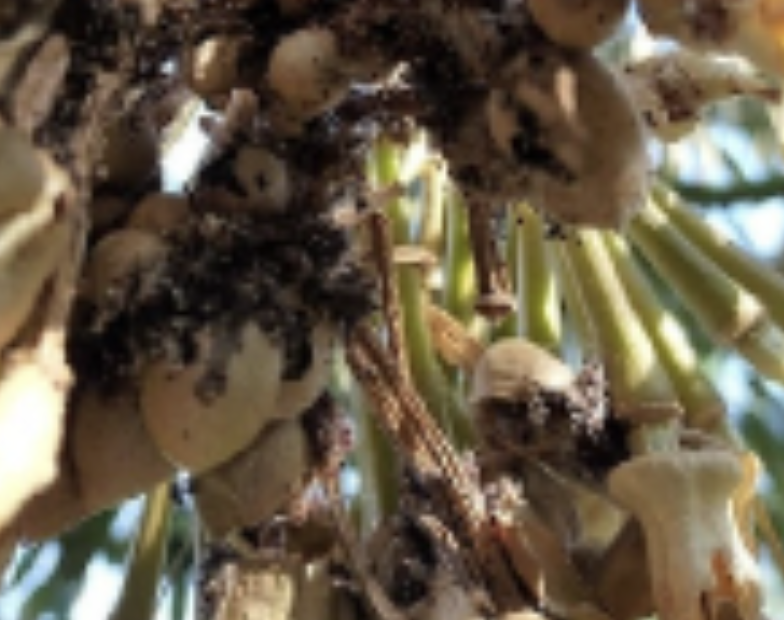
Label: sooty_mold